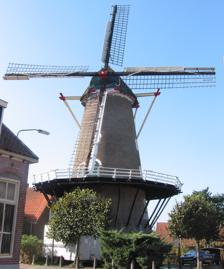
Building: De Vlijt, Wageningen
Country: Netherlands
Year built: 1879
De Vlijt Front view of the mill, 2005 Origin Mill name De Vlijt Mill location Harnjesweg 54 Wageningen , Netherlands Coordinates 51°58′15″N 5°40′16″E / 51.970833°N 5.671111°E / 51.970833; 5.671111 Operator(s) Municipality of Wageningen Year built 1879, 1978 Information Purpose Gristmill Type Windmill , Smock mill No. of sails Four Type of sails Common sails Other information Rijksmonument ( 38212 ) Database of Mills De Hollandsche Molen De Vlijt is a windmill located on the Harnjesweg 54 in Wageningen , Netherlands . Built in 1879 it has been in use ever since as a gristmill . The mill was built as a Smock mill and its four sails have a span of 22.30 meters. The mill was bought by the local government and restored in 1978, and it was listed as a national heritage site (nr 38212) in 1970. Gallery of images Windshaft View of the mill, 2009 Without sails, 1985 References